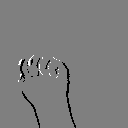
ASL letter: m